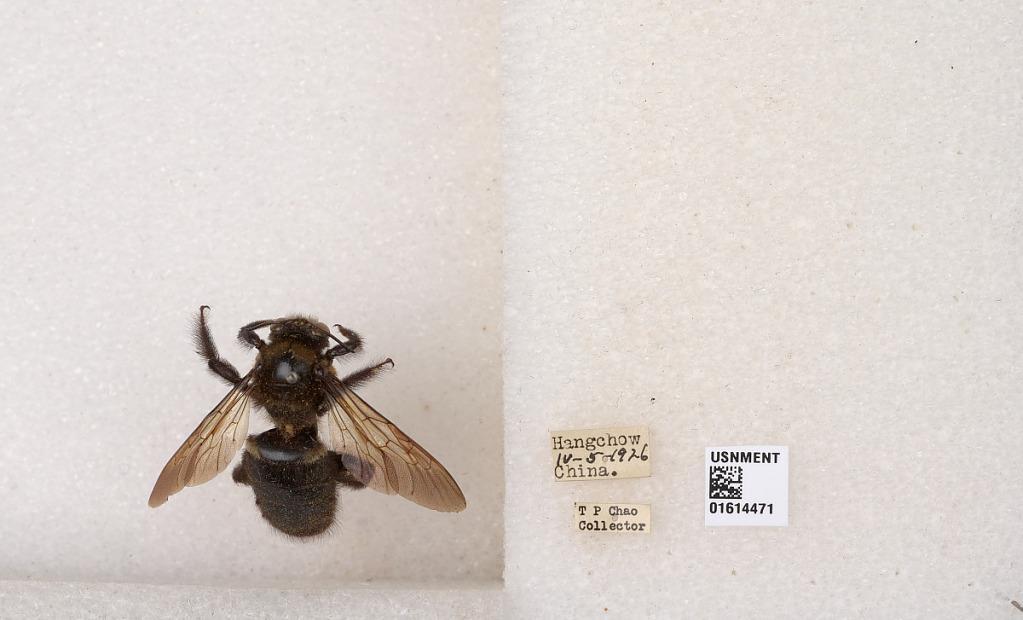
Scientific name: Xylocopa (Biluna) tranquebarorum tranquebarorum (Swederus)
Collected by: T. Chao
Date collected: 1926-4-5
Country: China
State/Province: Zhejiang
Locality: Hangchow